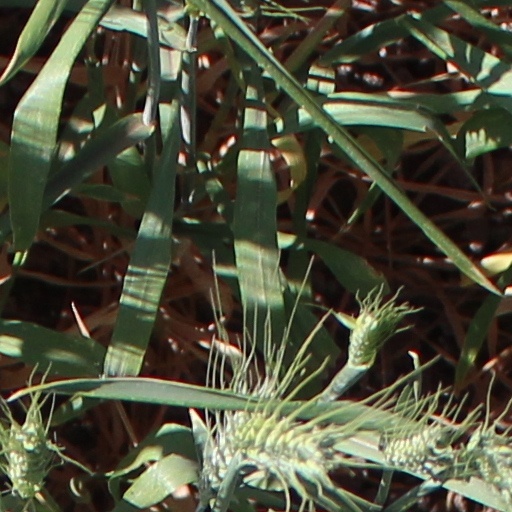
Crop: wheat